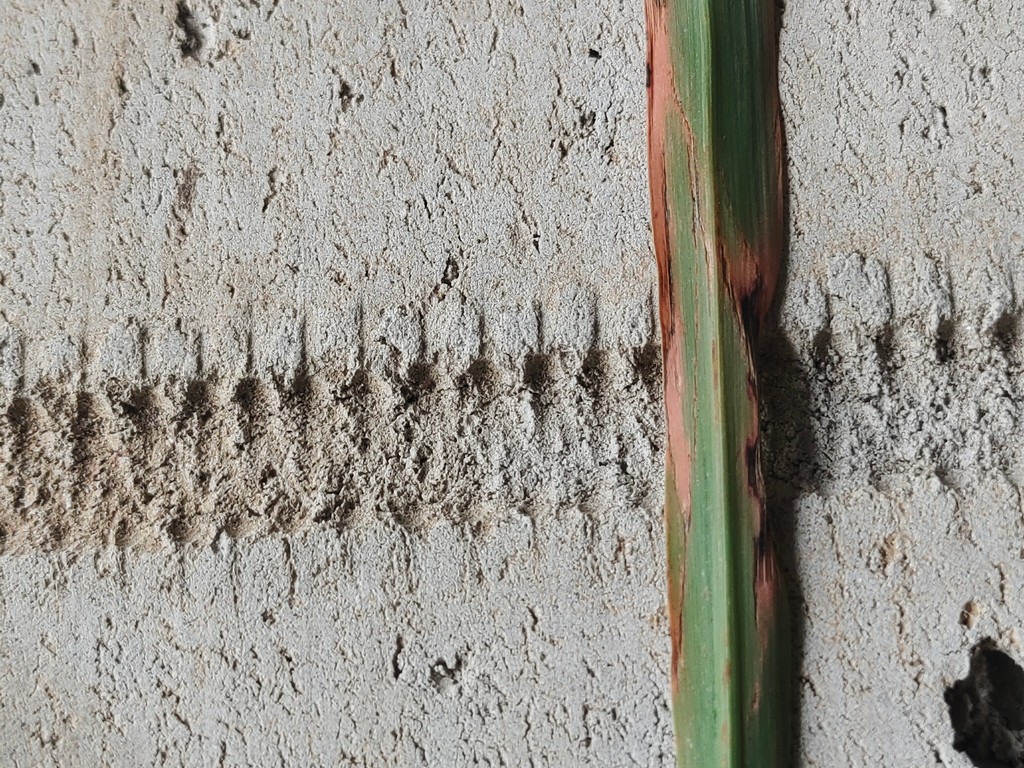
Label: Unhealthy